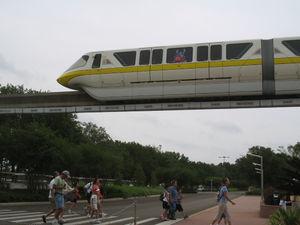
Le domaine de loisirs Walt Disney World Resort, situé en Floride à une trentaine de kilomètres d'Orlando, possède un système de transport par monorail qui achemine en moyenne plus de 150 000 voyageurs par jour. La première partie du monorail fut ouverte au public en octobre 1971 et depuis lors n'a jamais été arrêtée.